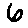
Label: 6